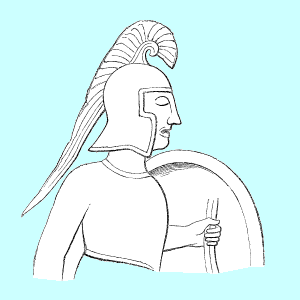
Soldat étrusque d'après un modèle du musée Casuccini
L'histoire militaire étrusque, comme celles des cultures contemporaines de Grèce et de Rome antique, obéit à une tradition importante : en plus de marquer le rang et la puissance de certains individus dans la culture étrusque, la guerre était une aubaine économique considérable à leur civilisation. Comme de nombreuses sociétés antiques, les Étrusques ont mené des campagnes durant les mois d'été. Les raids dans les régions voisines, en essayant de gagner du terrain et la lutte contre les pilleurs étaient considérés comme un moyen d'acquérir de précieuses ressources comme la terre, des biens de prestige et des esclaves.